1969 Ice Hockey World Championships

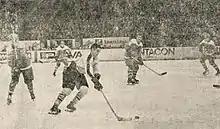
Match between Austria and Yugoslavia. Yugoslavia won 2–1.

The final standings of the European championships according to IIHF: